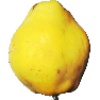
Label: Quince 1